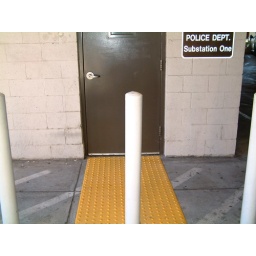
I chose this picture because of the patteren on the floor and the door framed by bricks.